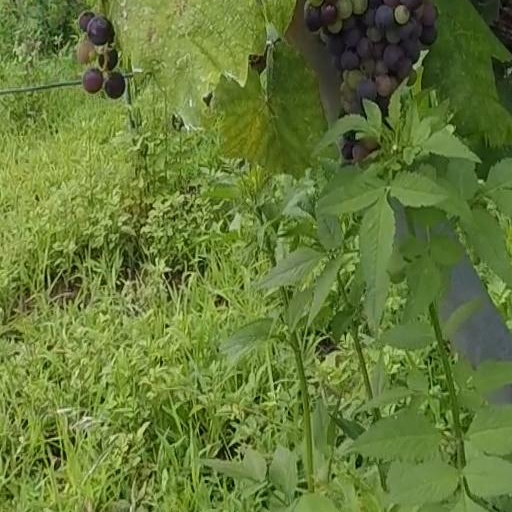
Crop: grape